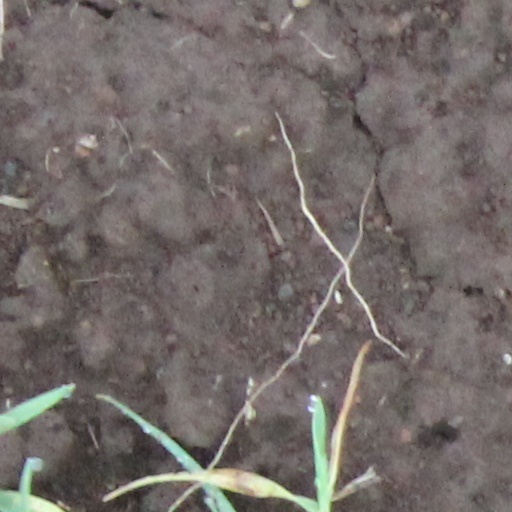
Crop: wheat